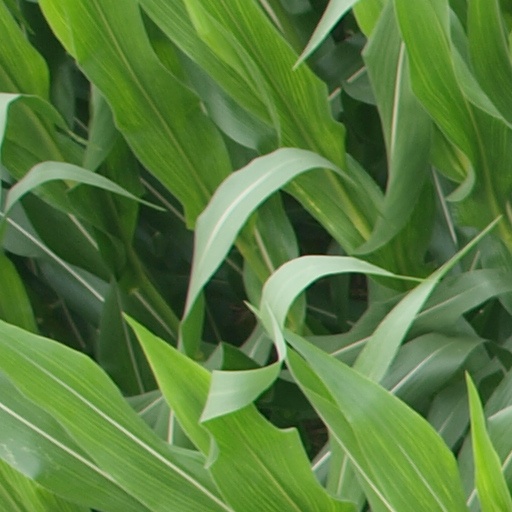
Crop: maize; corn